Merritt C. Mechem

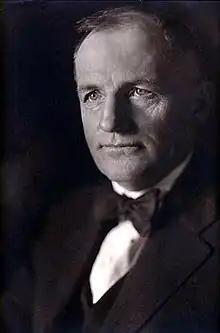

Merritt Cramer Mechem (October 10, 1870 – May 24, 1946) was an American politician who served as territorial Supreme Court justice and fifth governor of New Mexico.